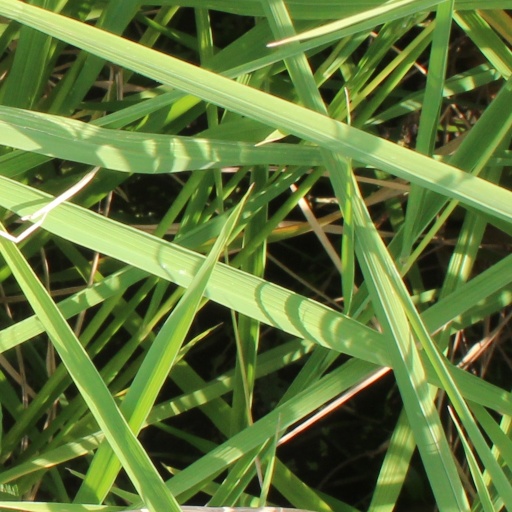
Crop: rice